Cassandra: Warrior Angel

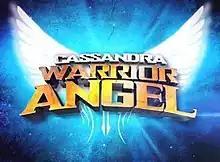
Title card

Cassandra: Warrior Angel is a 2013 Philippine television drama fantasy series broadcast by TV5. Directed by Eric S. Quizon, Argel Joseph and Benedict Mique, it stars Gabby Concepcion, Eula Valdez, and Eula Caballero. It aired from May 6 to August 2, 2013, replacing "Kidlat".